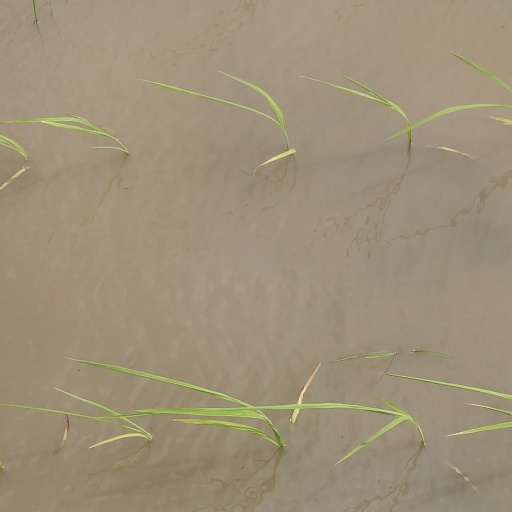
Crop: rice